Dungeons & Dragons controversies

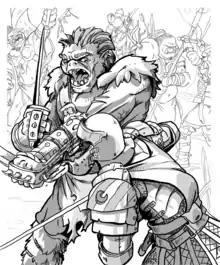
Orcs were popularized by fantasy author J. R. R. Tolkien and are found in many fantasy games.

The modern depiction of orcs originates with J.R.R. Tolkien's "Lord of the Rings," which depicts them as "deranged and repulsive versions" of Mongol stereotypes and "inherently evil humanoid creatures". Holmes commented that "Tolkien's work, both literary and non-fiction, remains seminal in critical understandings of depictions of the monster". The depictions of orcs in "Dungeons & Dragons" (1974) and "Advanced Dungeons & Dragons" (1977) were the first major appearances of orcs outside Tolkien's work. Helen Young, an Australian academic, highlighted that the descriptions of orc bodies "resonate with anti-Black racist stereotypes" and a "comparison to animals, particularly pigs, is common in almost all editions of "D&D" up to the present.[...] That orc bodies are violent and belligerent is iterated and re-iterated with each issue of a new edition of "D&D" rules". Chris Sims, in the 4th Edition book "" (2007), wrote, "where dwarves gather and build, orcs scavenge and destroy, and where dwarves are dutiful and industrious, orcs are treacherous and lazy".